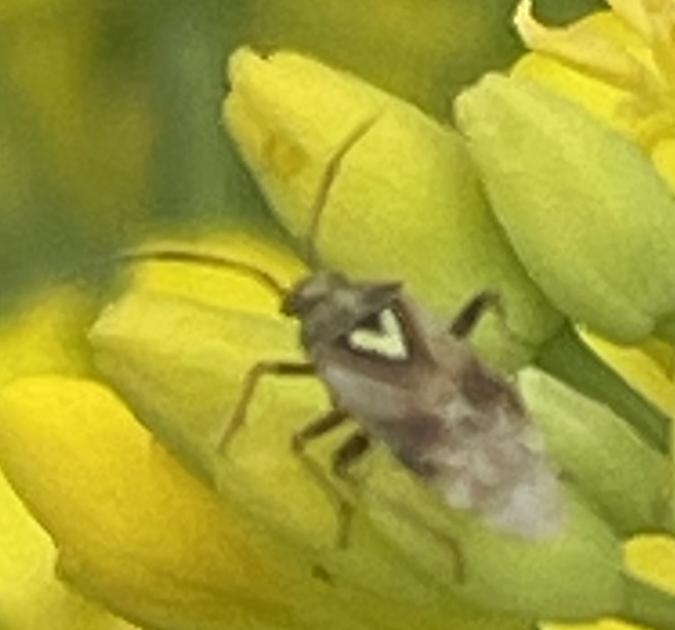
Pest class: lygus_bug